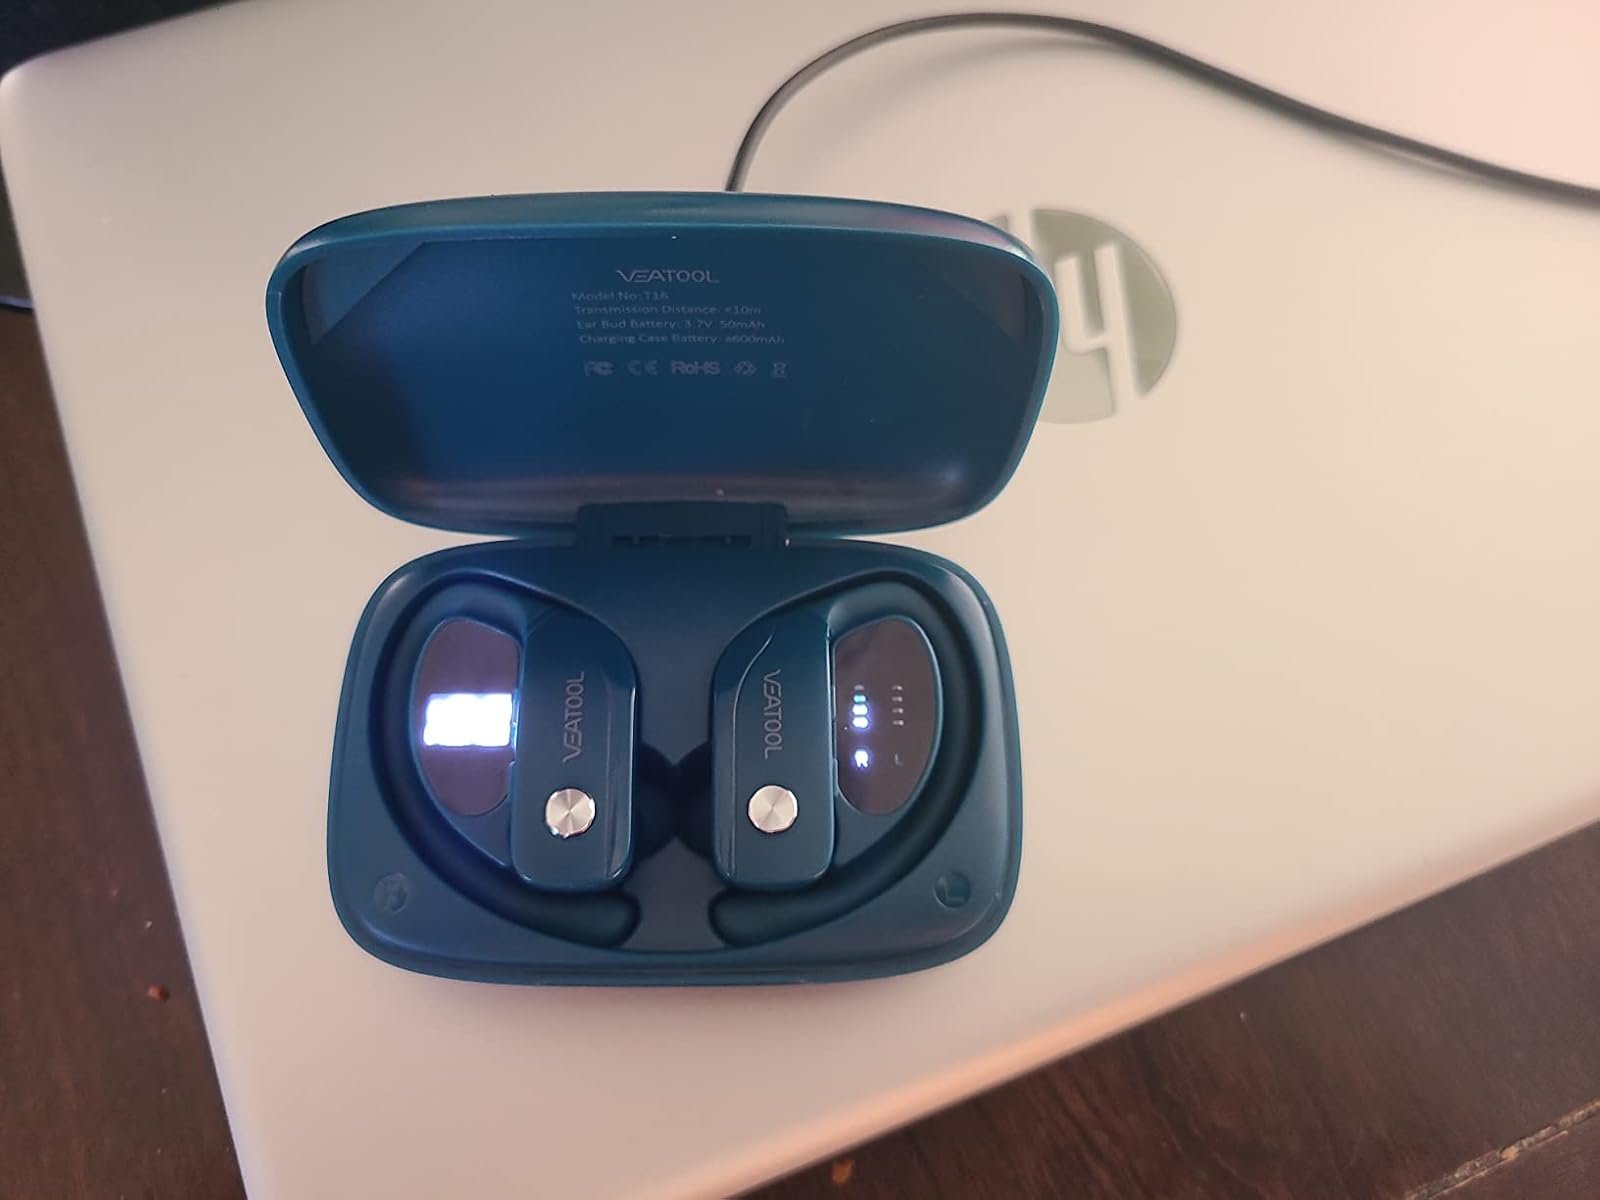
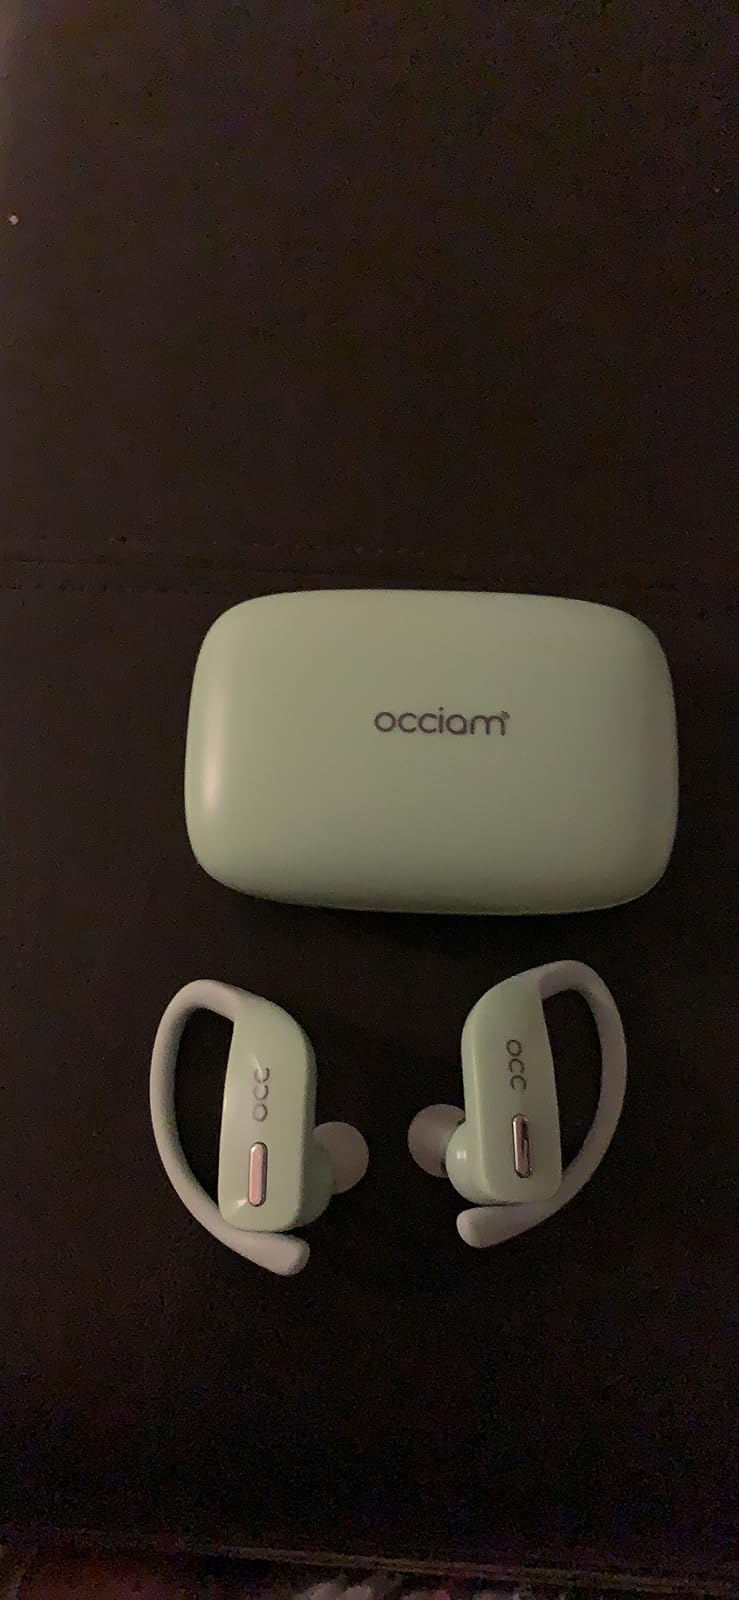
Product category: earbuds
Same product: no